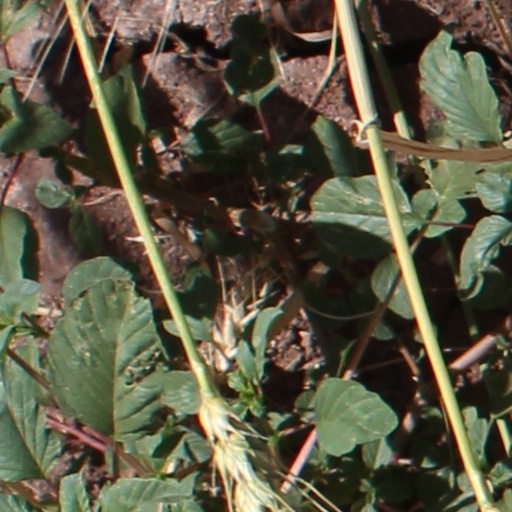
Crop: wheat